Military history of Poland during World War II

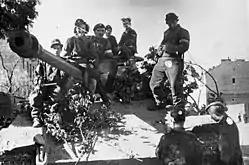
Captured German Panther tank – armored platoon of "batalion Zośka" under command of Wacław Micuta

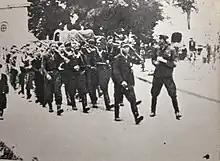
Members of AK "Wiklina" entering Zamość 1944

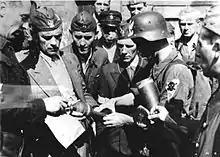
Cyprian Odorkiewicz commander of "Krybar" Regiment (second from left) inspects ammunition for PIAT anti-tank weapon belonging to "Rafałki" unit in the 1944 Warsaw Uprising

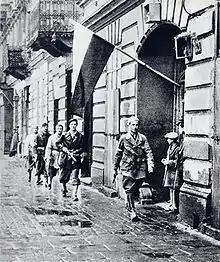
1944 Warsaw Uprising – Patrol of Lieut. Stanisław Jankowski ("Agaton") from "Batalion Pięść", 1 August 1944: "W-hour" (17:00)

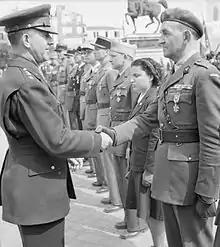
General Jacob Devers with Major Mieczysław Słowikowski, on awarding him the Legion of Merit for his invaluable contributions to the Allied North African campaign.

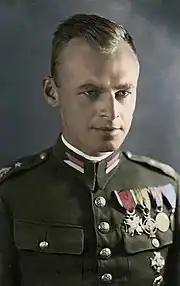
Witold Pilecki, a Polish Army officer and intelligence agent in World War II, the author of Witold's Report, the first detailed Allied intelligence report on Auschwitz concentration camp and the Holocaust

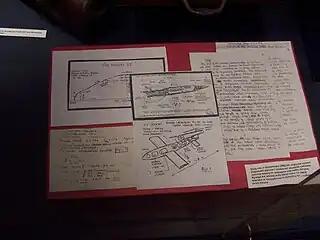
Home Army intelligence report with V1 and V2 schematic drawings.

Polish intelligence supplied valuable intelligence to the Allies; 48% of all reports received by the British secret services from continental Europe in between 1939 and 1945 came from Polish sources. The total number of those reports is estimated at 80,000, and 85% of them were deemed high or better quality. Despite Poland becoming occupied, the Polish intelligence network not only survived but grew rapidly, and near the end of the war had over 1,600 registered agents (Another estimate gave about 3,500).